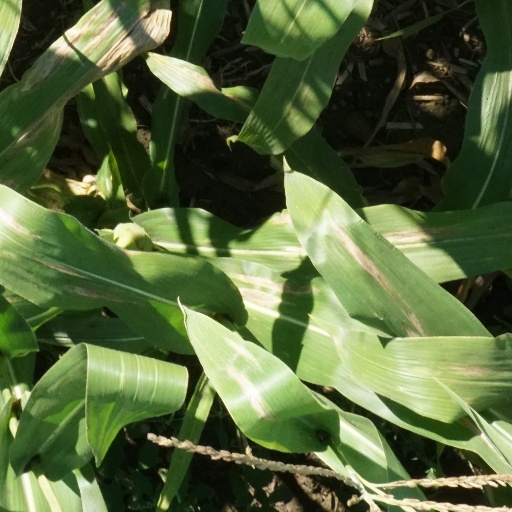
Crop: maize; corn